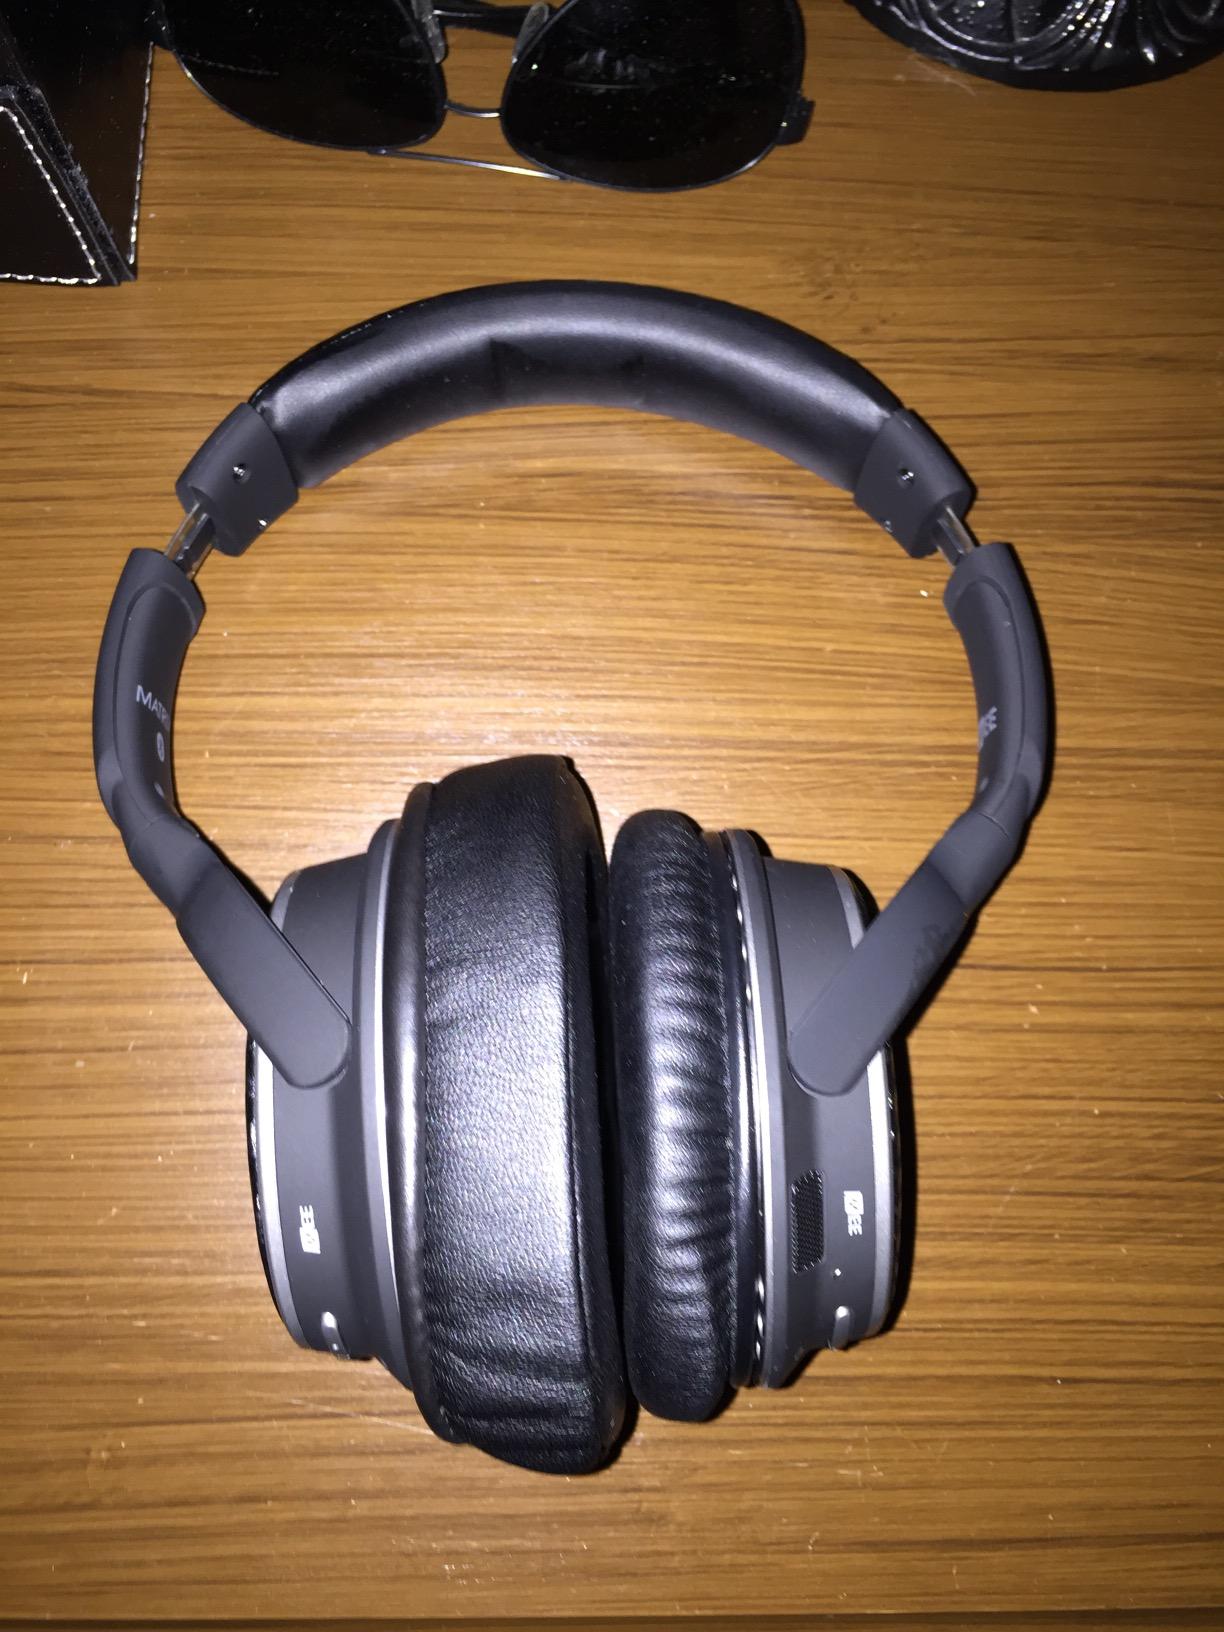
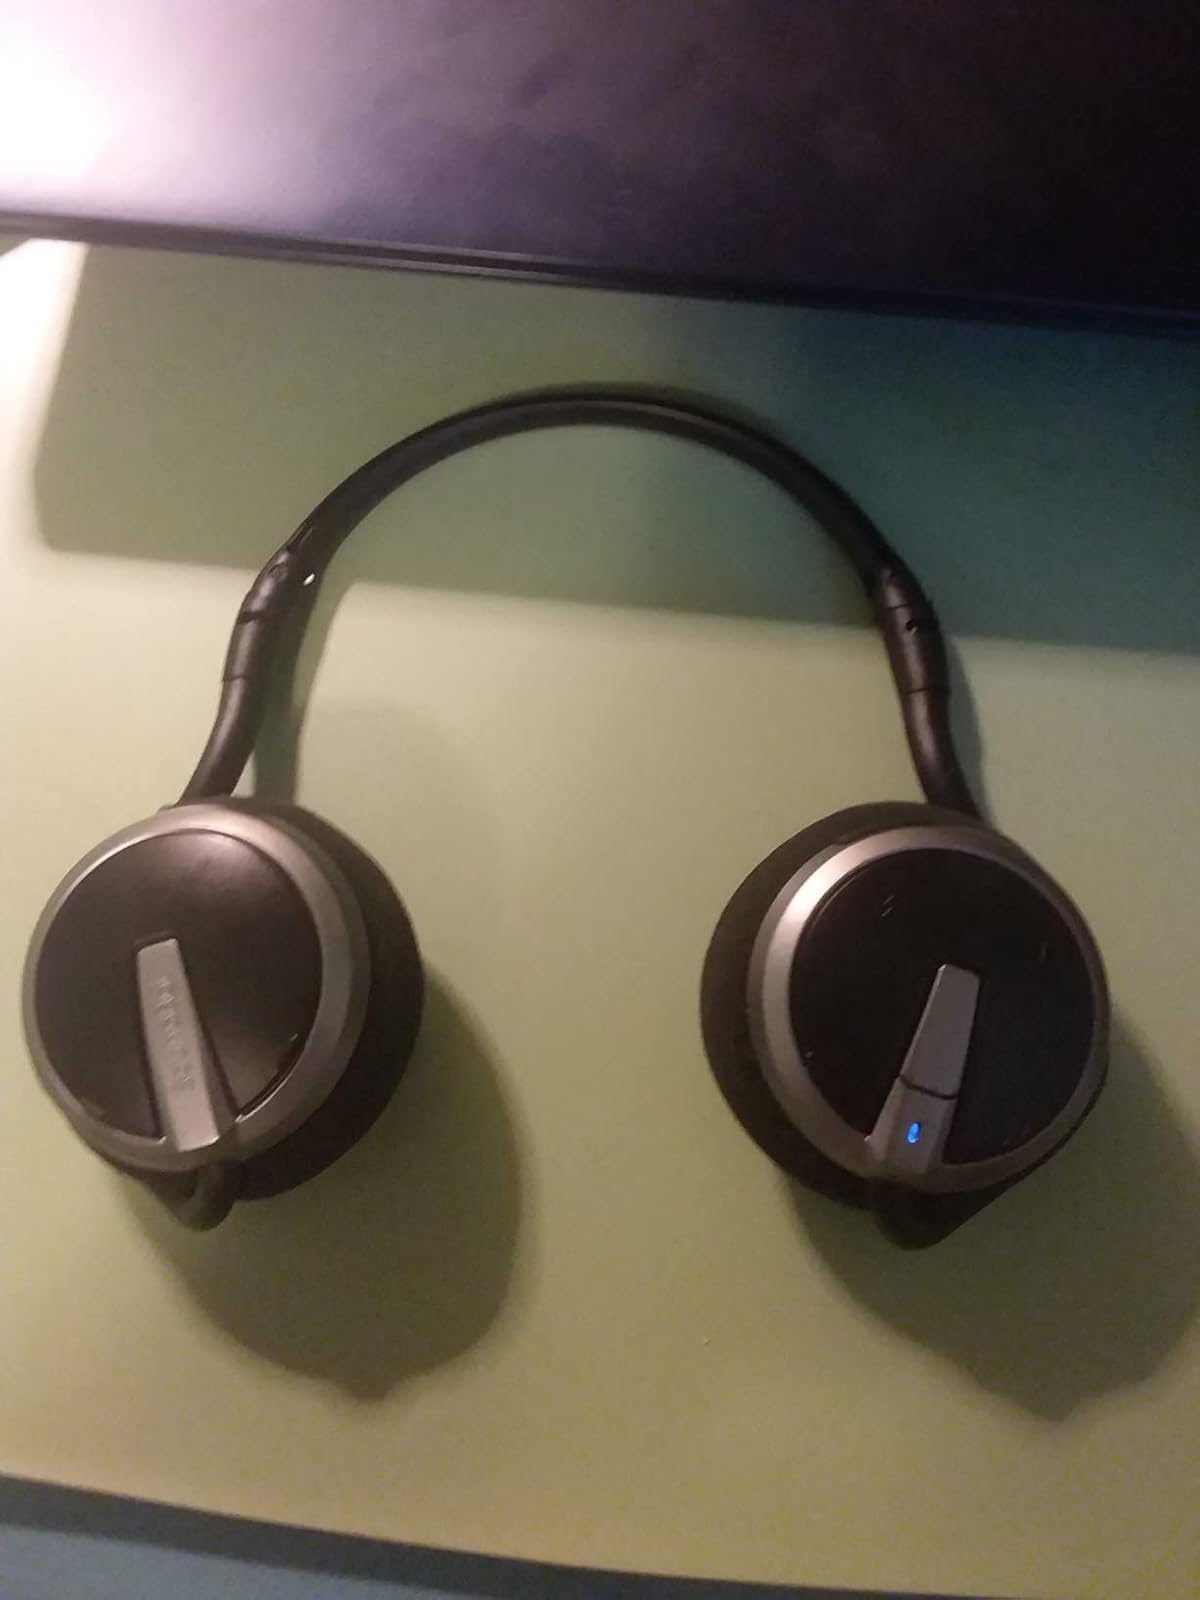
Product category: headphones
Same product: no